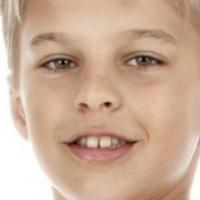
Age group: age 01-10